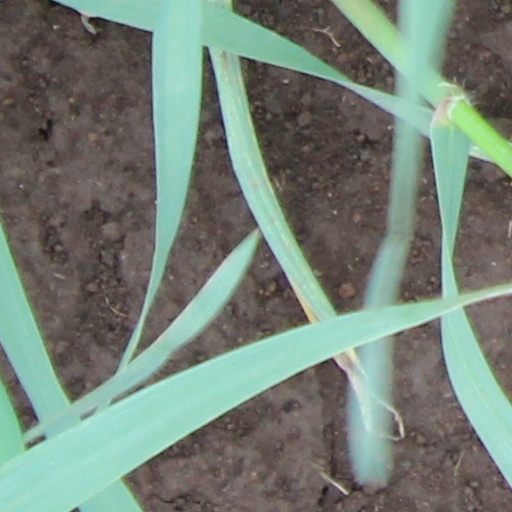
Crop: wheat